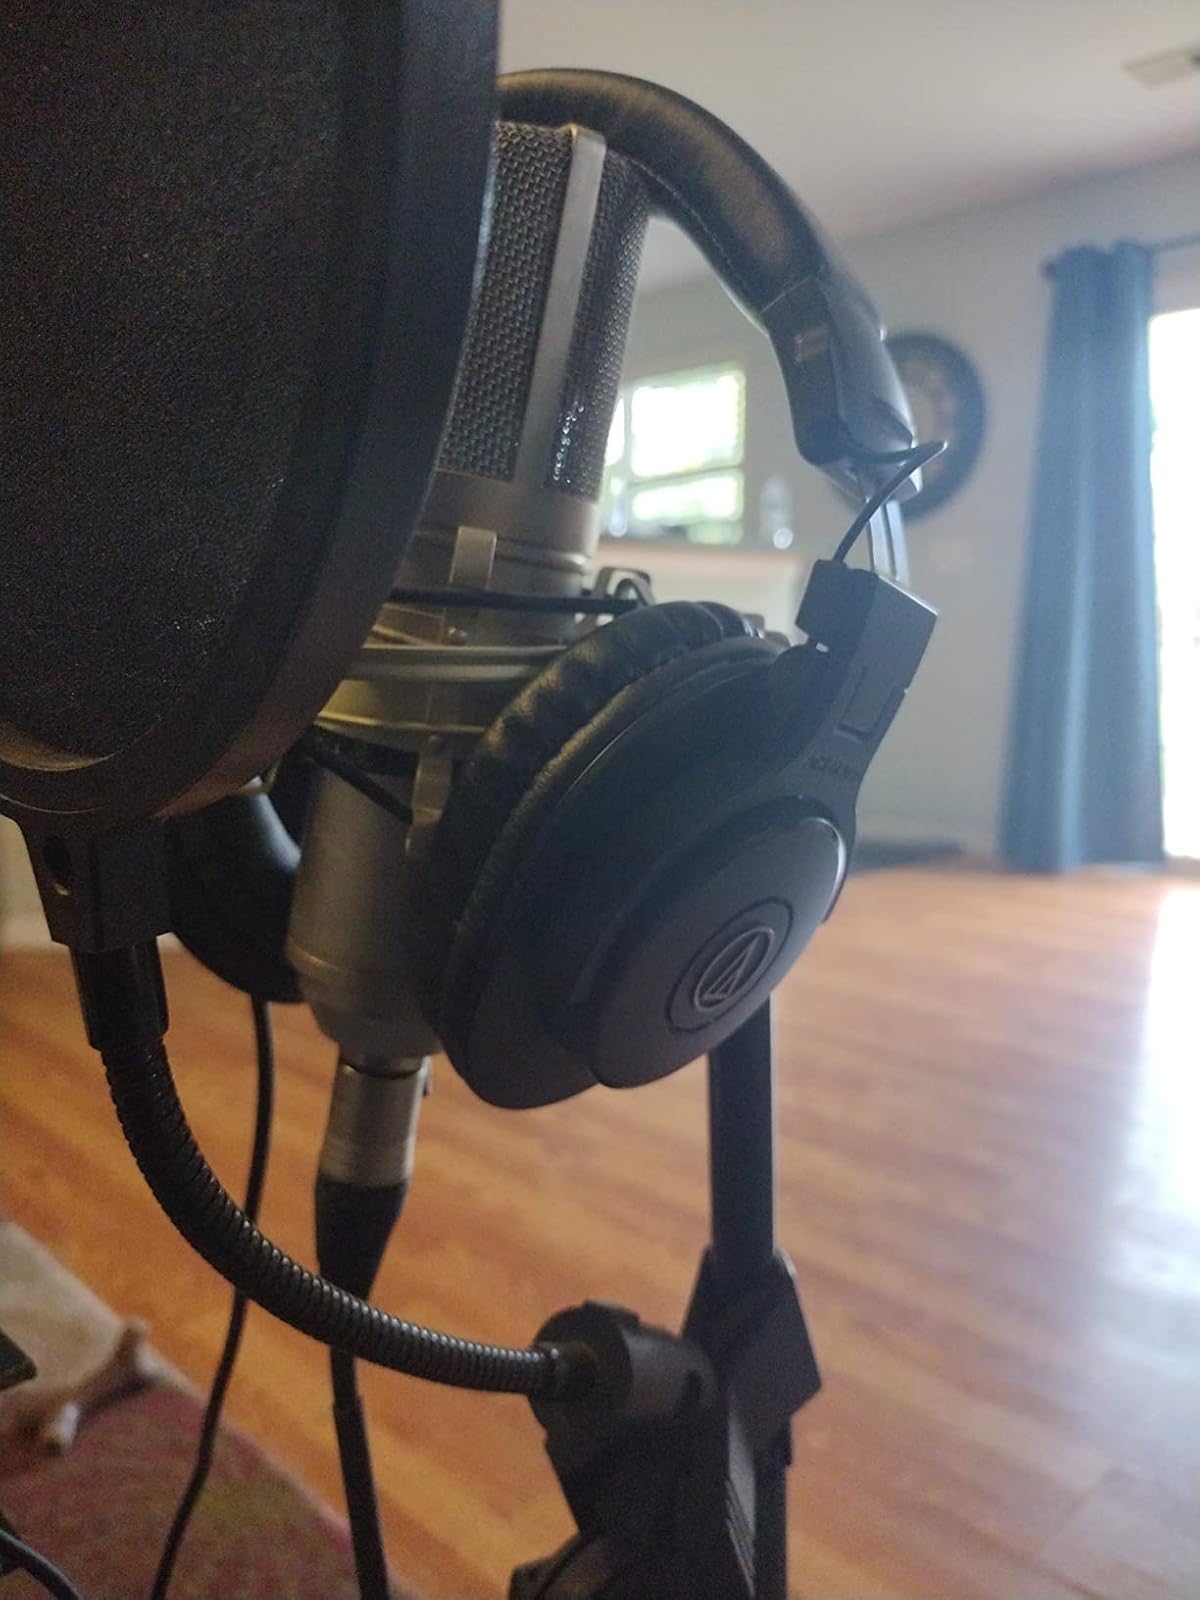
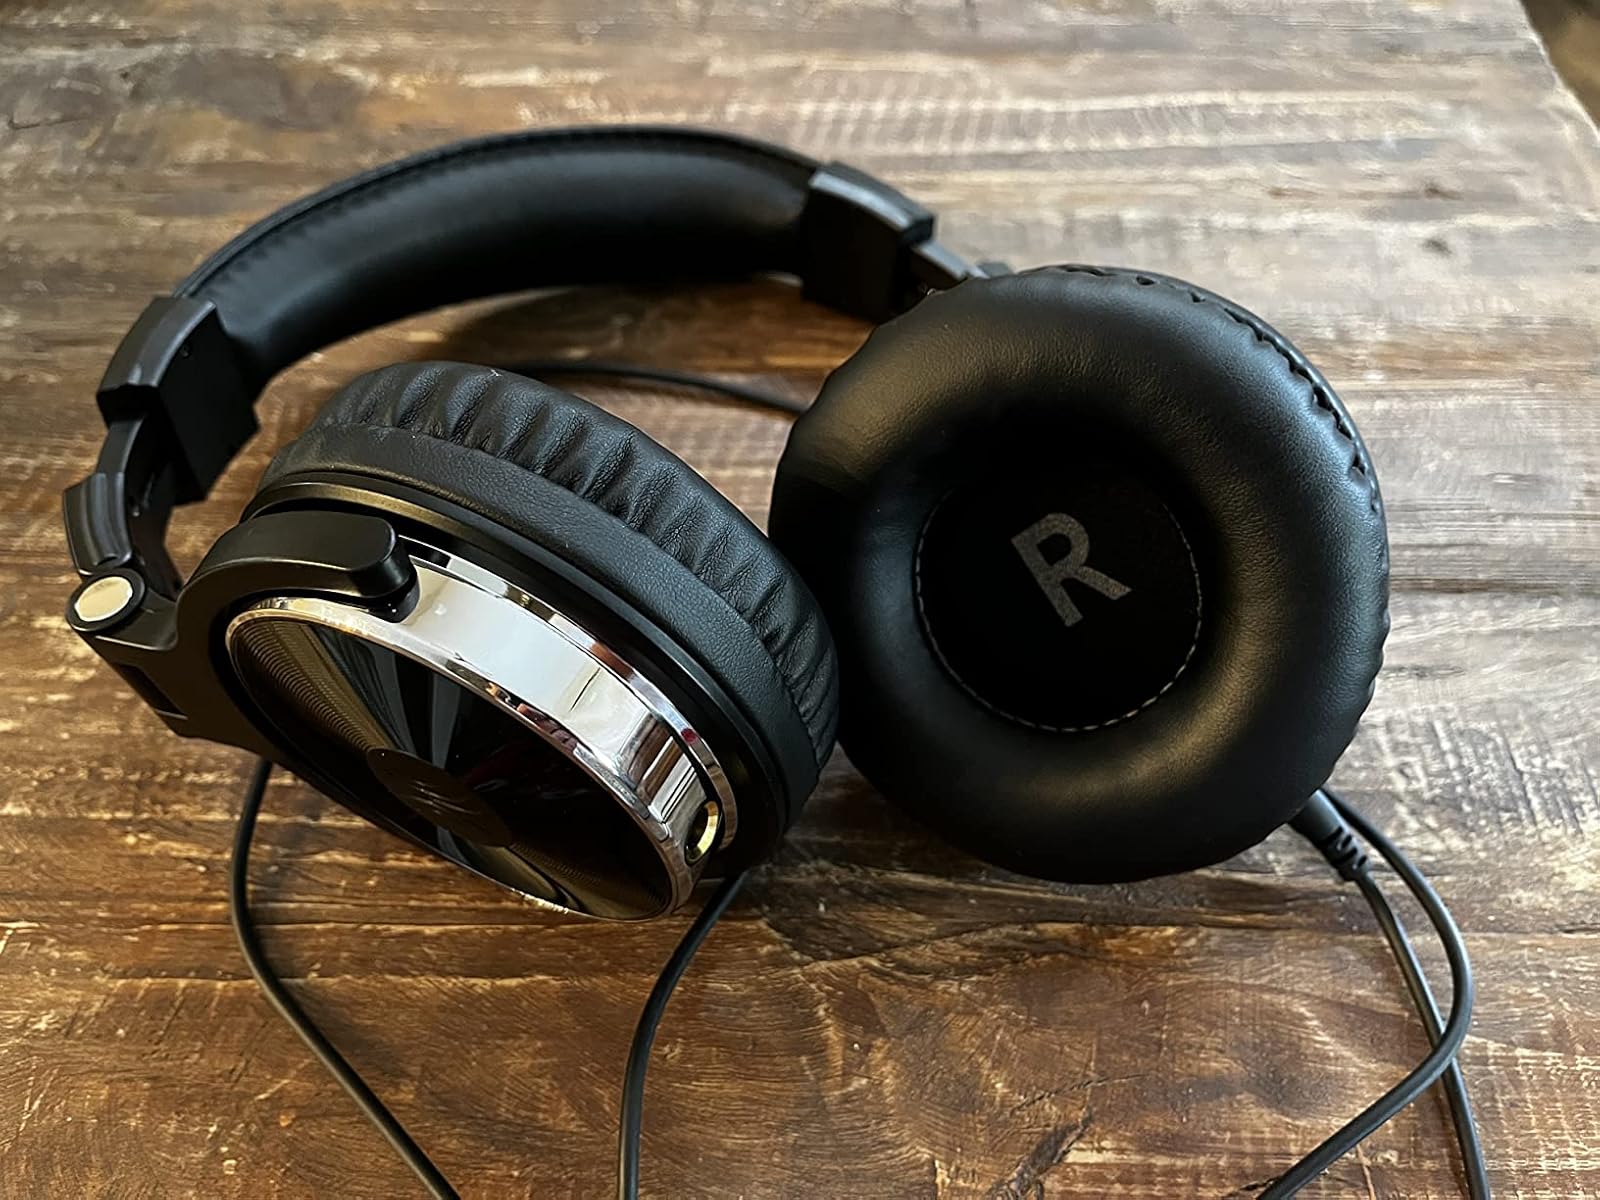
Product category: headphones
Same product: no